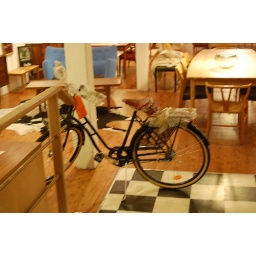
a shiny new bike in the danish design store the most warm and inviting place in my whole trip